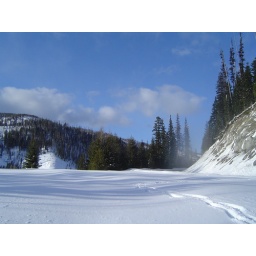
on top of a mountain (White Bird Hill), in the clouds